River Coe

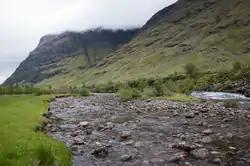
River Coe with Meall Mòr (right) and Aonach Dubh

The River Coe rises at the north-eastern base of Buachaille Etive Beag in Scotland and flows west along Glen Coe. After dramatic waterfalls at the Pass of Glen Coe, it runs through the small Loch Achtriochtan before it turns north west. It then runs past the site of the Massacre of Glencoe and passes through Glencoe village, shortly before flowing into the sea loch of Loch Leven (a salt-water arm of Loch Linnhe) at Invercoe.